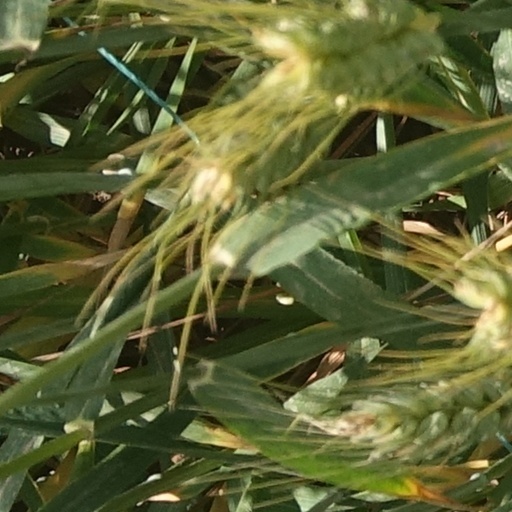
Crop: wheat